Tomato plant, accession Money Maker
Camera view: horizontal (90 deg, fisheye); turntable rotation: 30 degrees
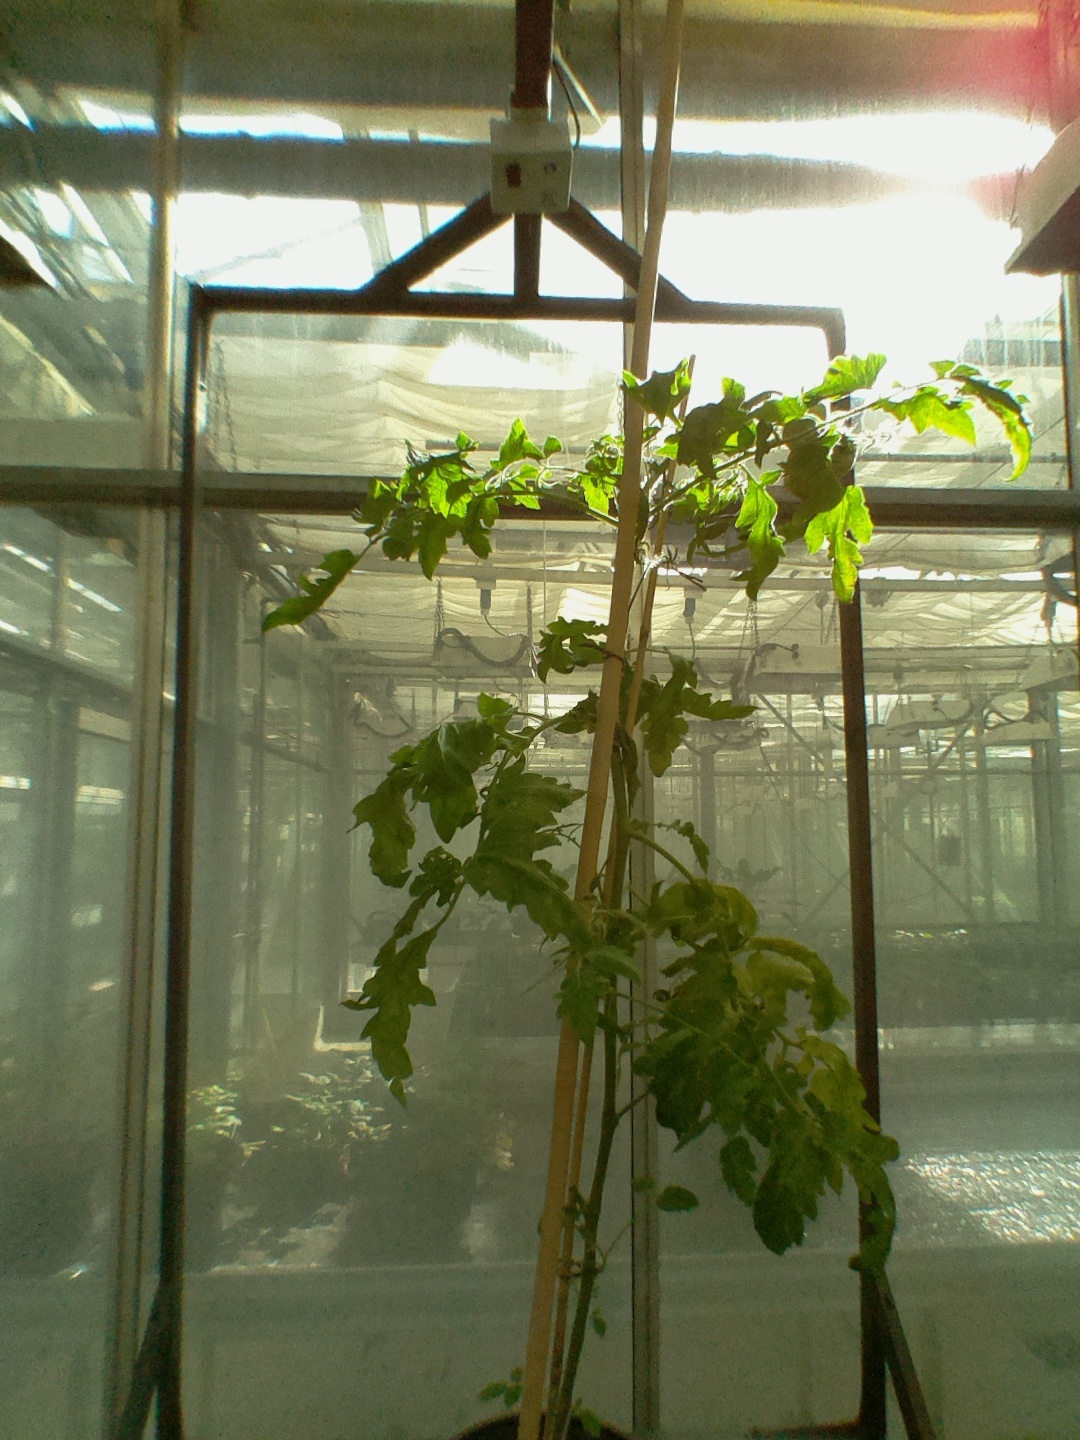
BBCH growth stage 78: 80% -90% of final fruit size